1996 Giro d'Italia

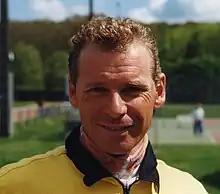
A person smiling for the camera.

The first three stages took place in Greece, with several crashes on the opening stage due to the poor road conditions and encroachment from cars that resulted in the abandonment of a few riders. The day's breakaway obtained a maximum advantage of two minutes over the "peloton", before being caught with left. Following an unsuccessful solo-attack by Serguei Outschakov, the stage culminated with a bunch sprint taken by 's Silvio Martinello. The riders protested the conditions they were subjected to on the first stage by riding the second stage at a significantly slower pace than usual. The stage ended with a bunch sprint, won by Glenn Magnusson, that was limited in terms of organization for each team because of the narrowness of the roads. The third stage ended in the same fashion, with Giovanni Lombardi winning the day, while the race lead moved to Stefano Zanini because of time bonuses he earned for finishing high in the stage.